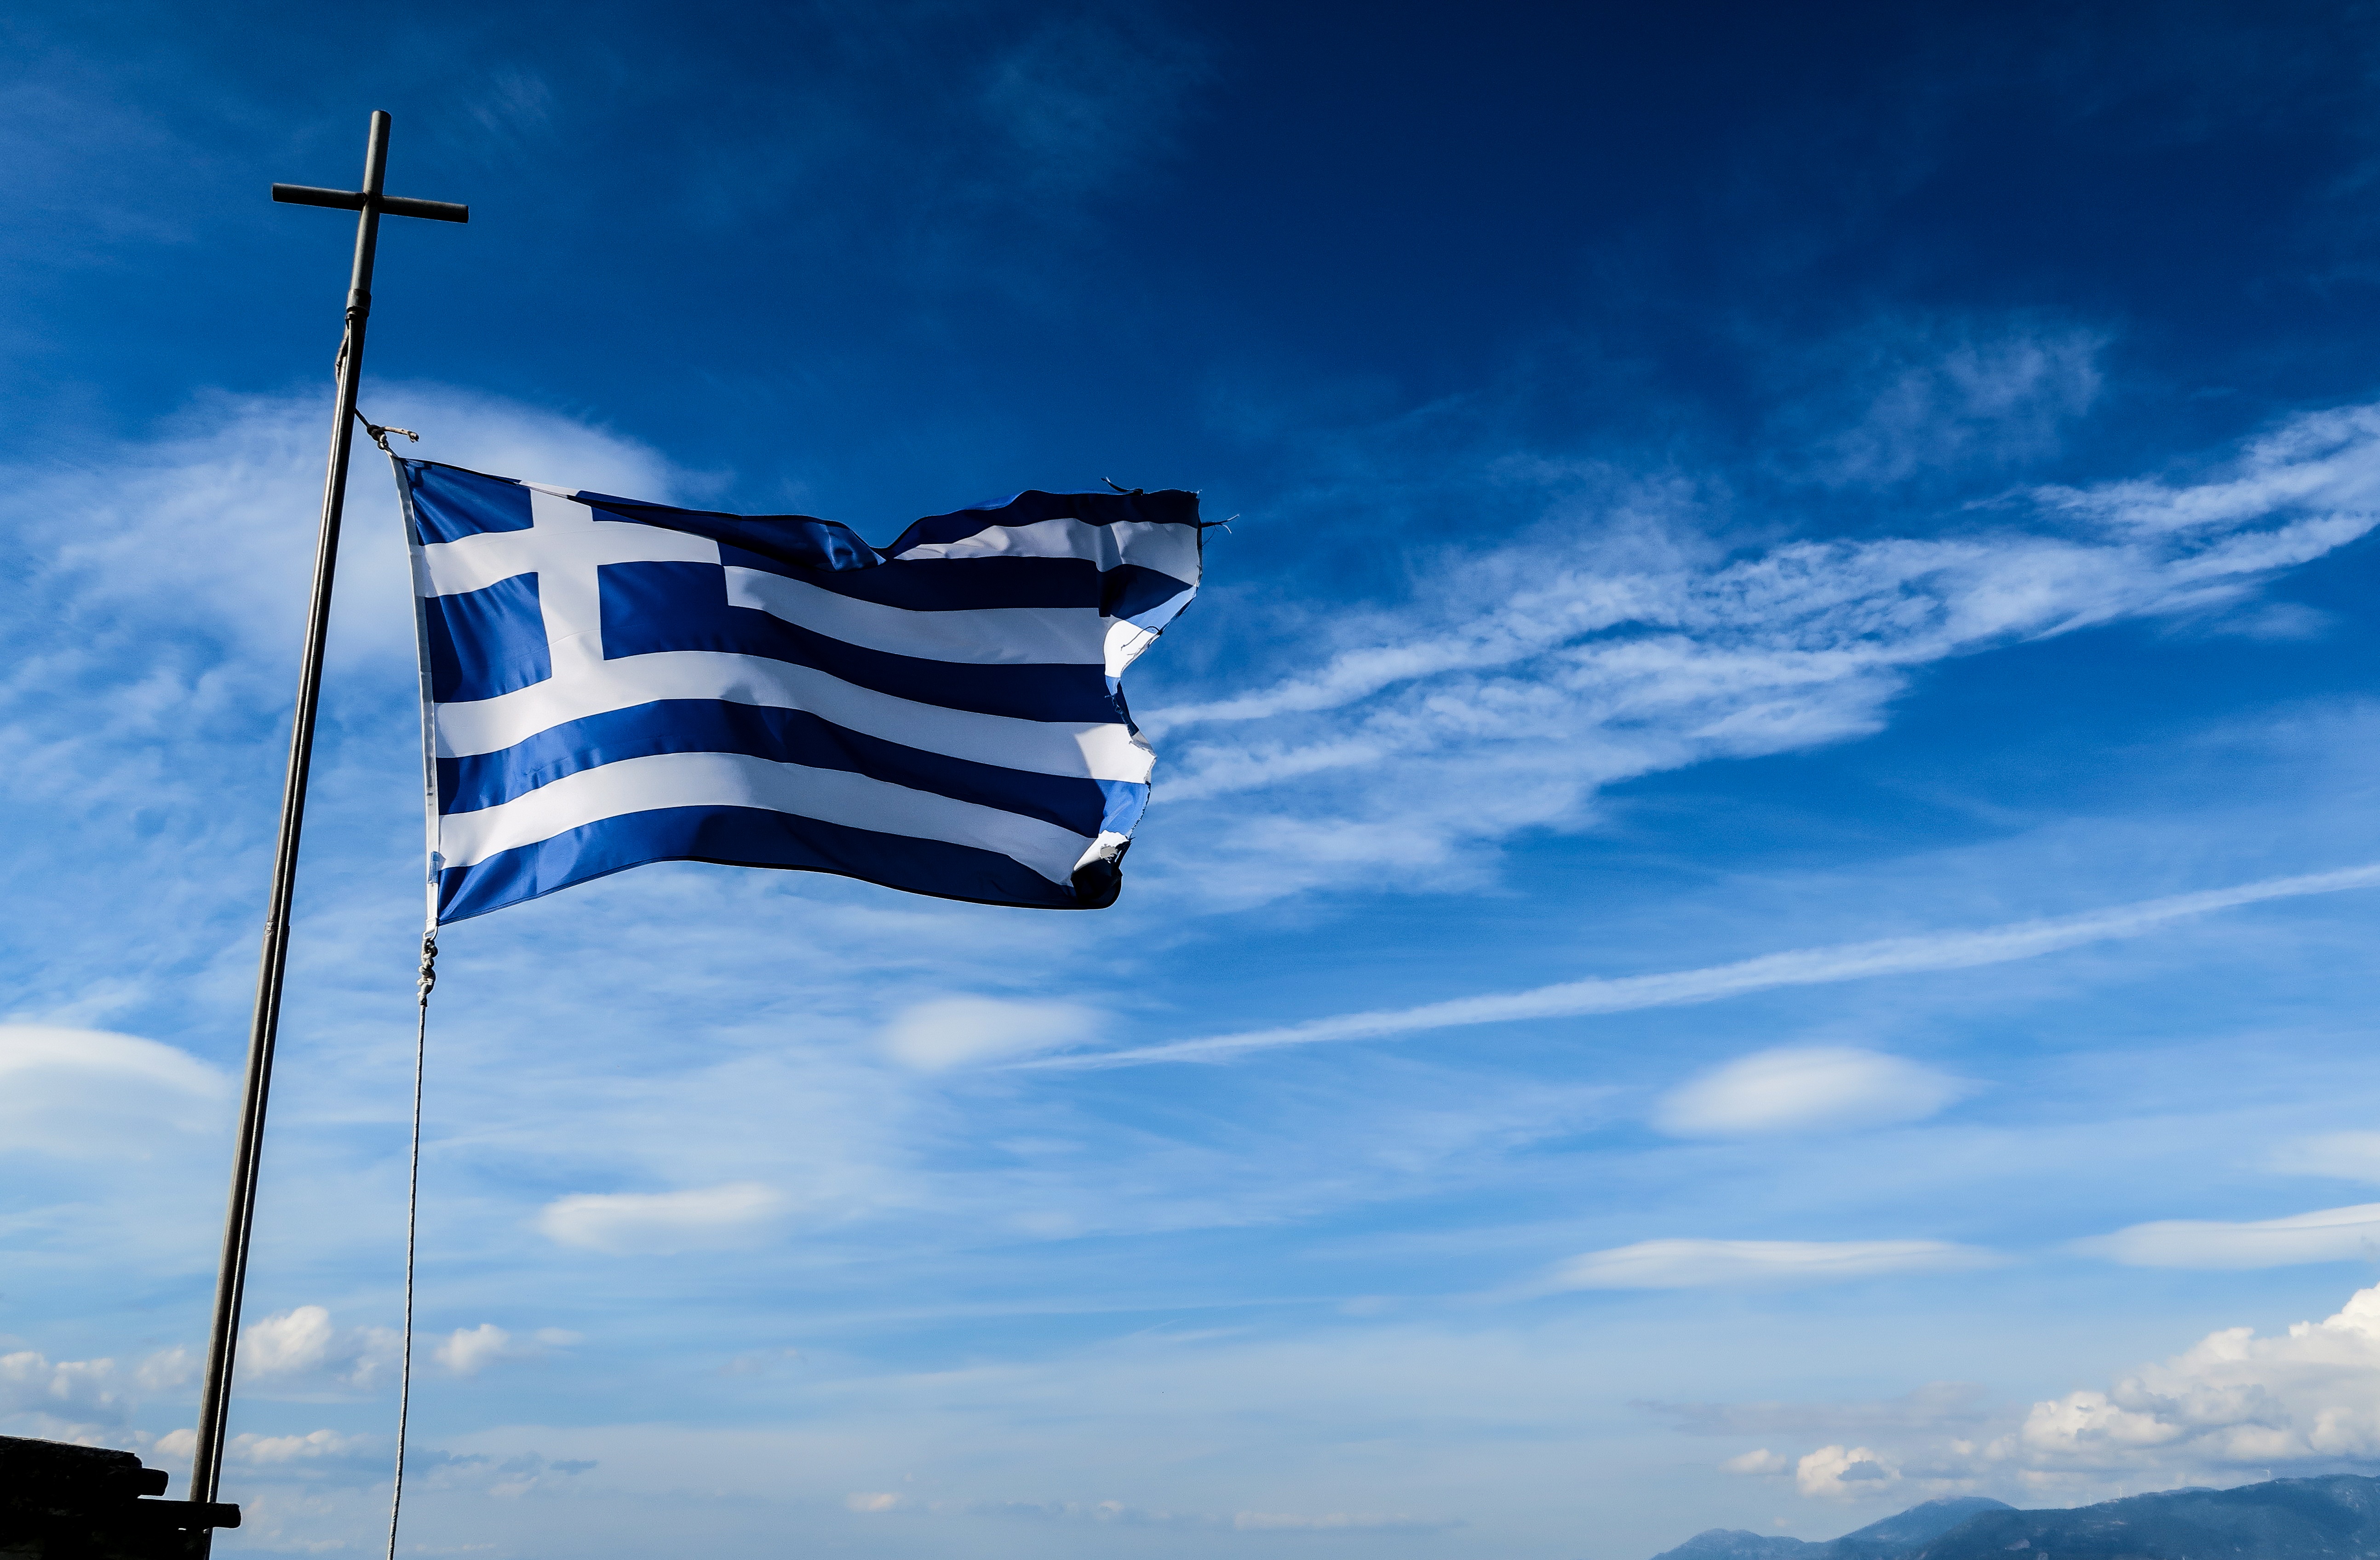
cloud, sky, wind, flag, blue, flag of the united states